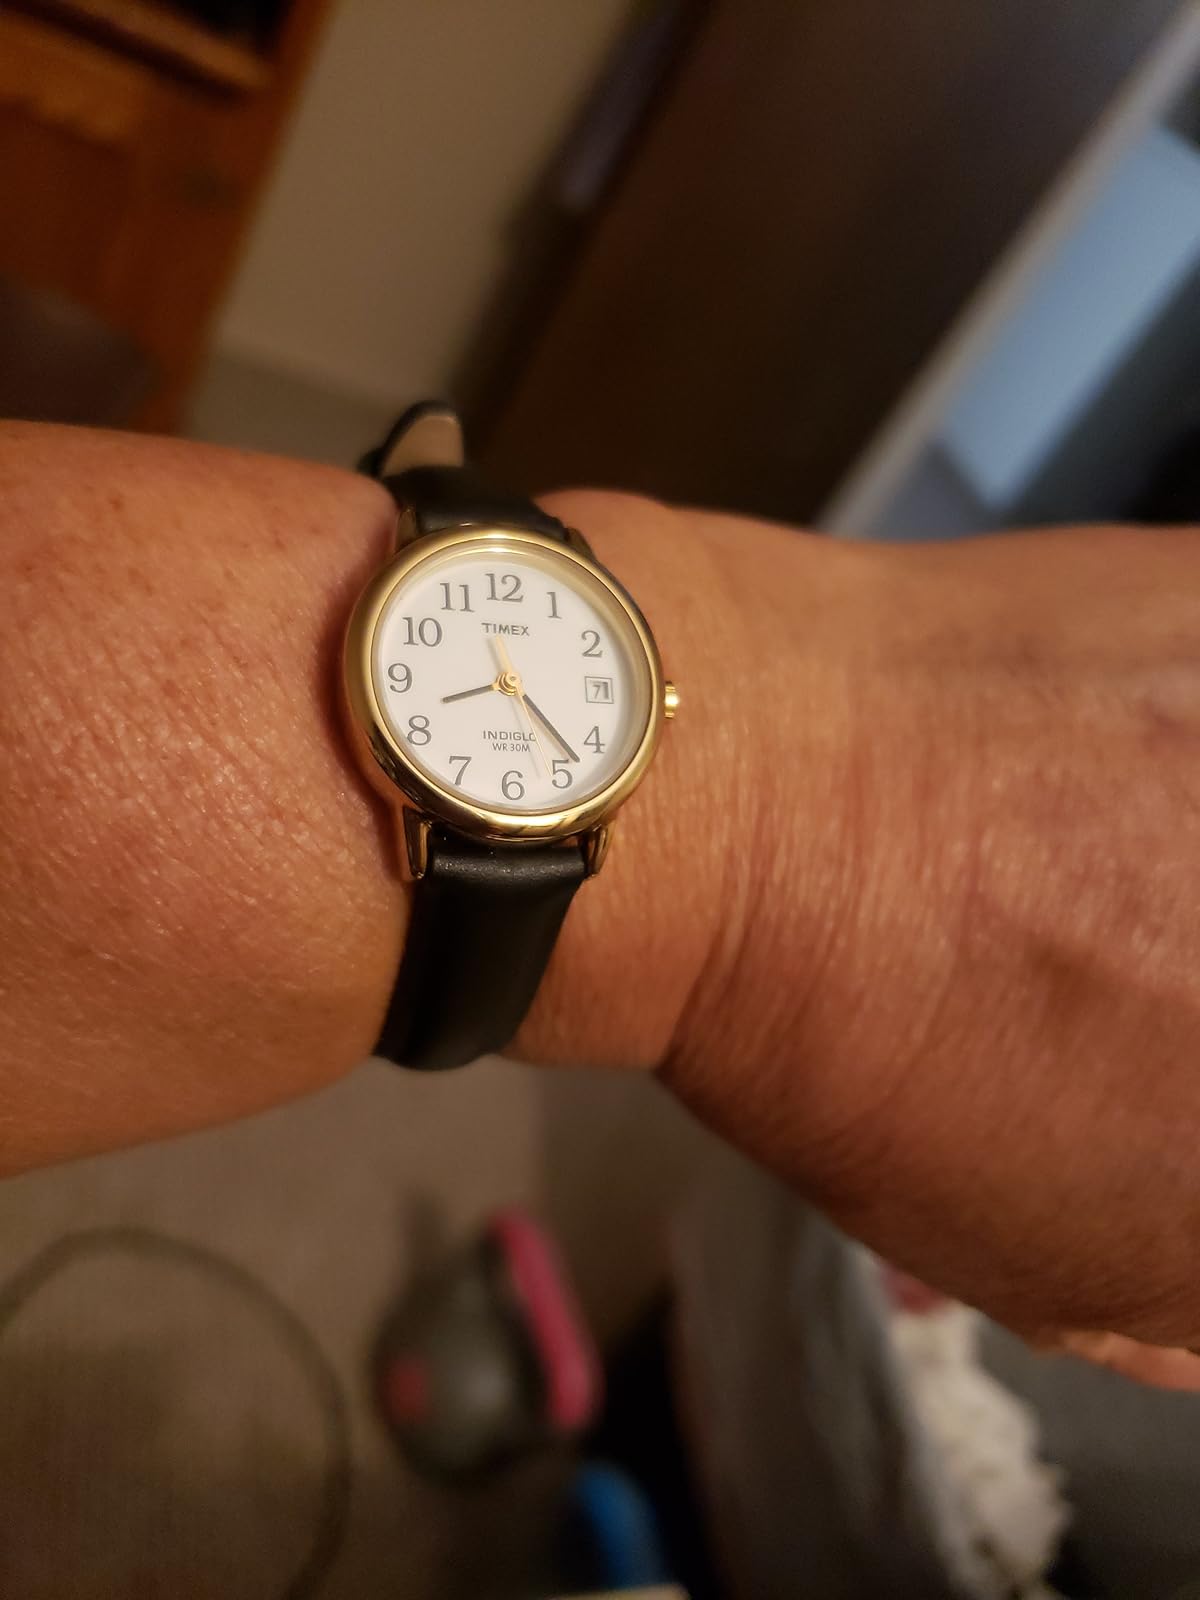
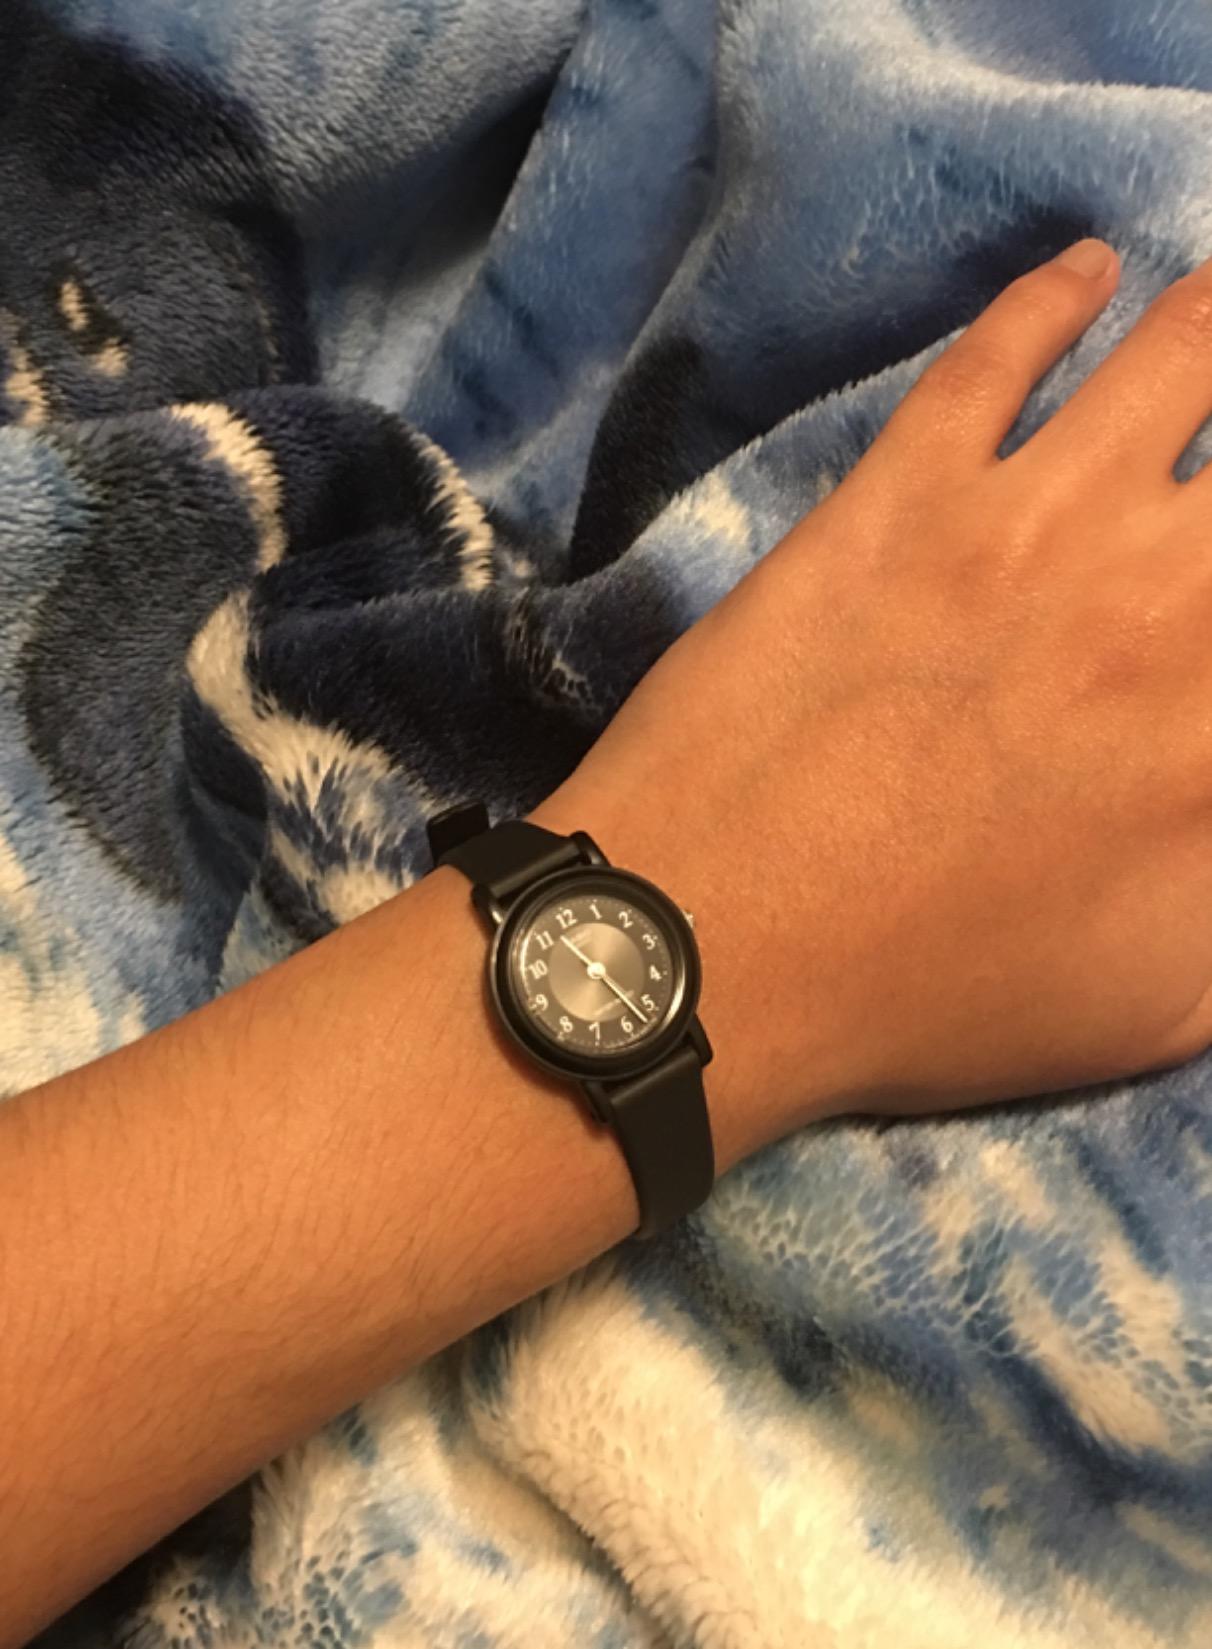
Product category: accessories_watch
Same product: no